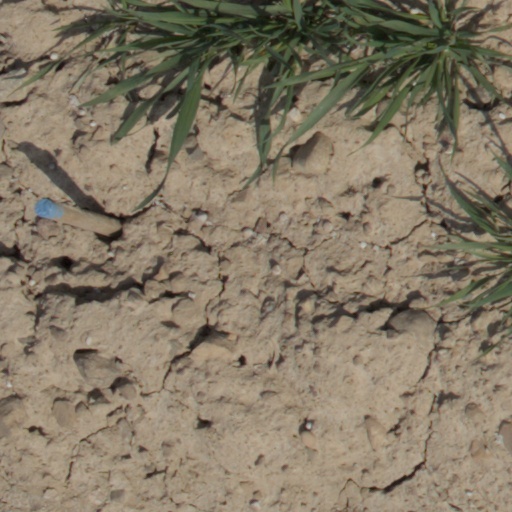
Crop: wheat